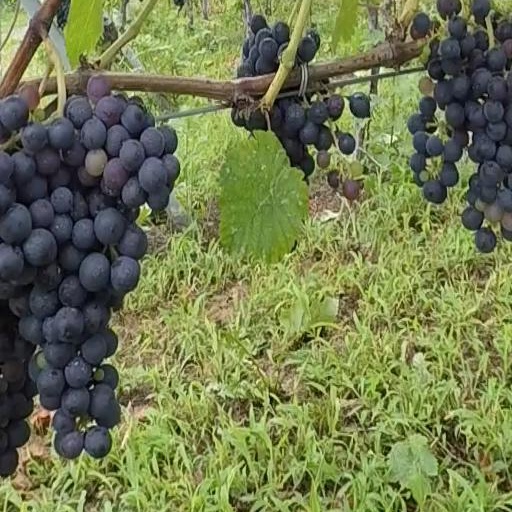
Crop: grape